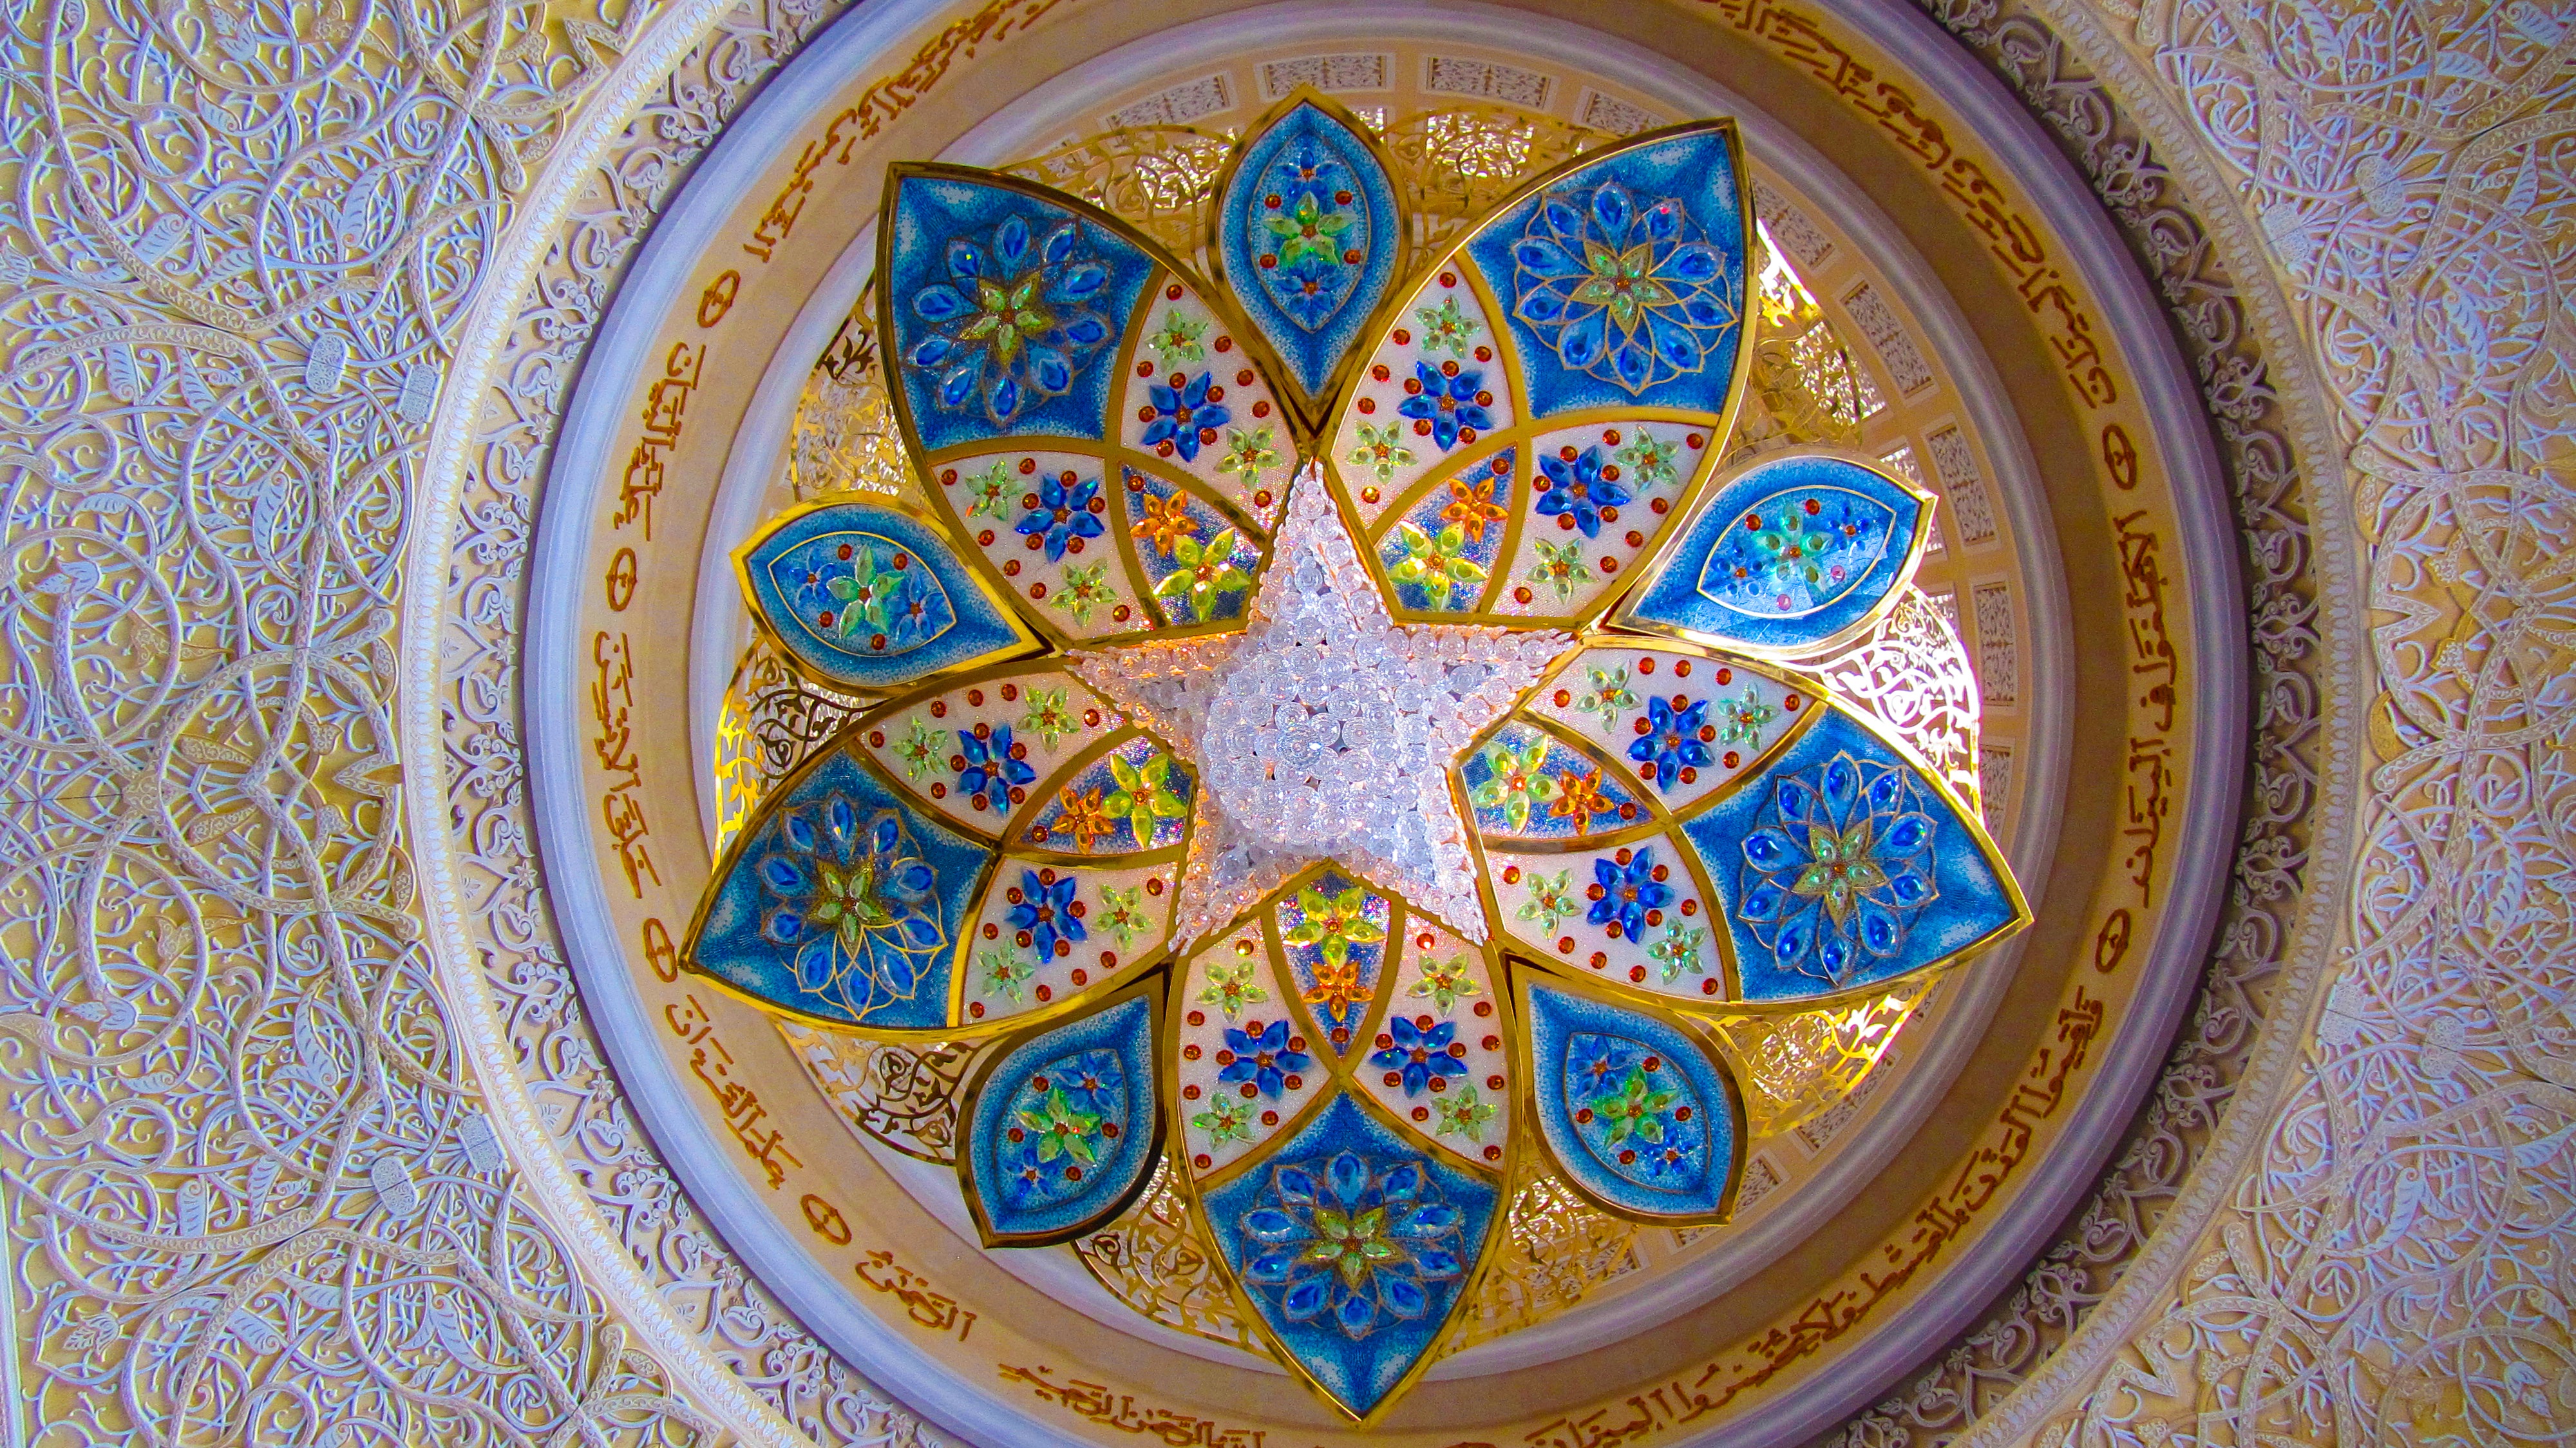
architecture, window, glass, building, material, stained glass, circle, art, gold, symmetry, mosaic, mosque, uae, islam, arabia, chandelier, dome, swarovski, abu dhabi, u a e, sheikh zayed mosque, large mosque